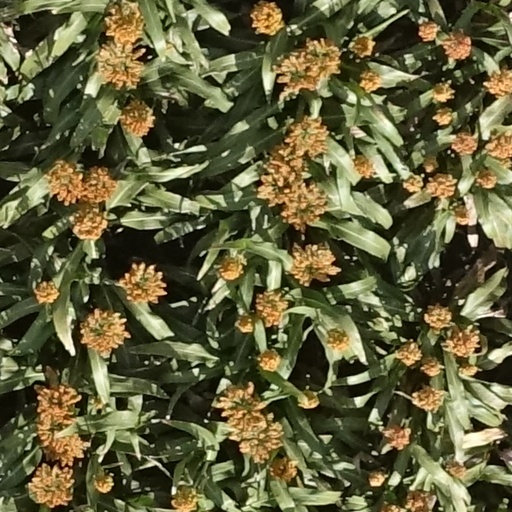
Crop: sorghum